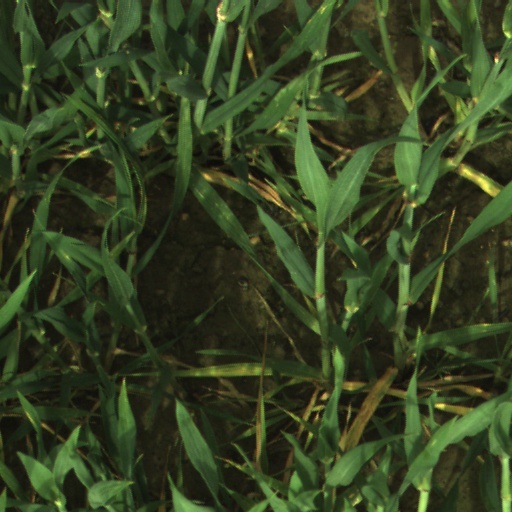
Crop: wheat